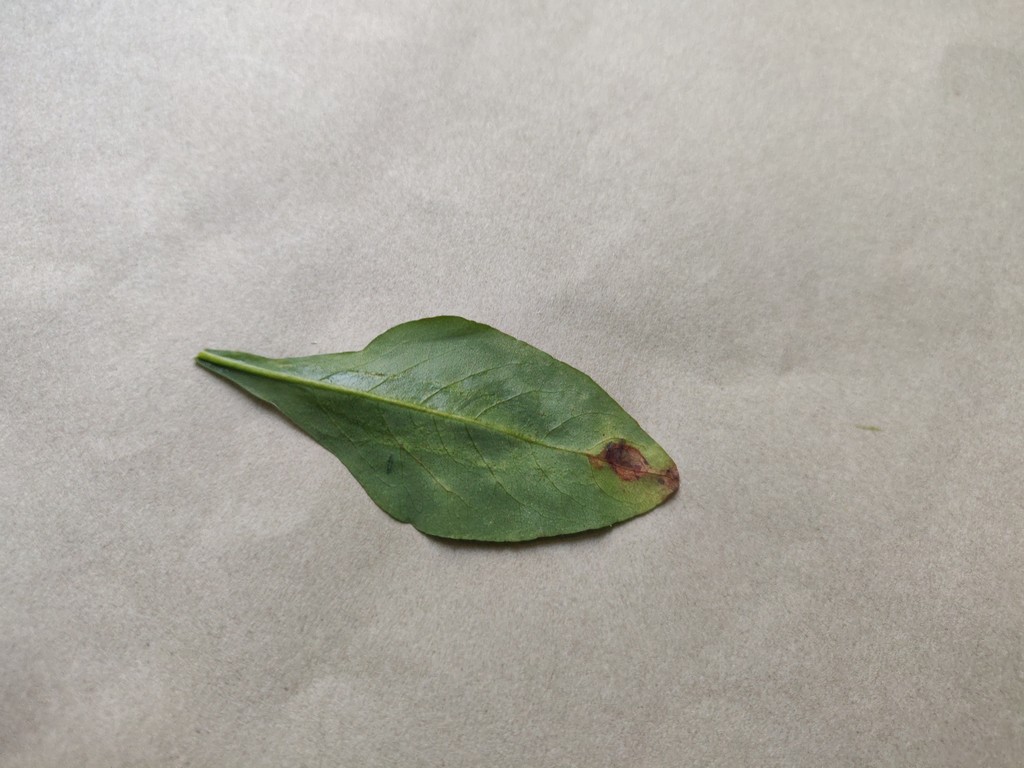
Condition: Unhealthy
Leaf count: single
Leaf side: back